1 Bligh Street

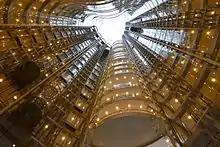
The atrium

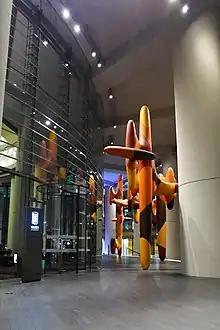
James Angus's sculpture

The premium grade office tower was designed by Ingenhoven Architects of Germany and Architectus of Australia.